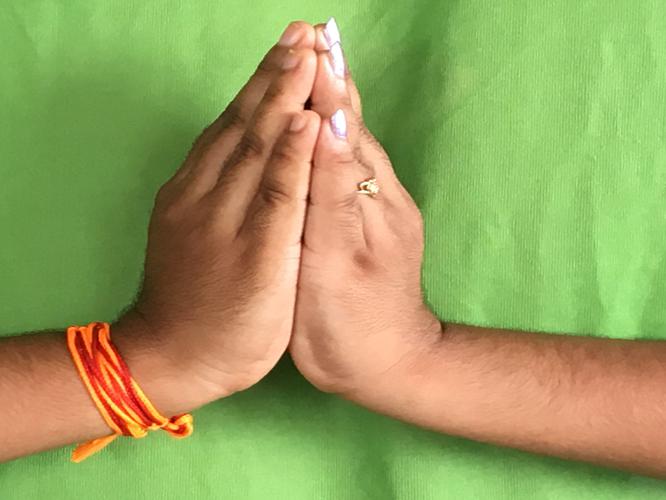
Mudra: Kapotham
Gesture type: double_hand